Kafuri Station

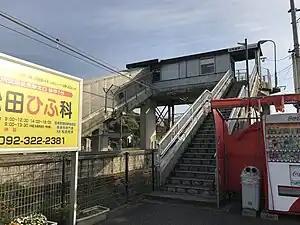
Kafuri Station in 2017

is a passenger railway station located in the city Itoshima, Fukuoka Prefecture, Japan. It is operated by JR Kyushu.